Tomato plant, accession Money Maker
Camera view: horizontal (90 deg, fisheye); turntable rotation: 120 degrees
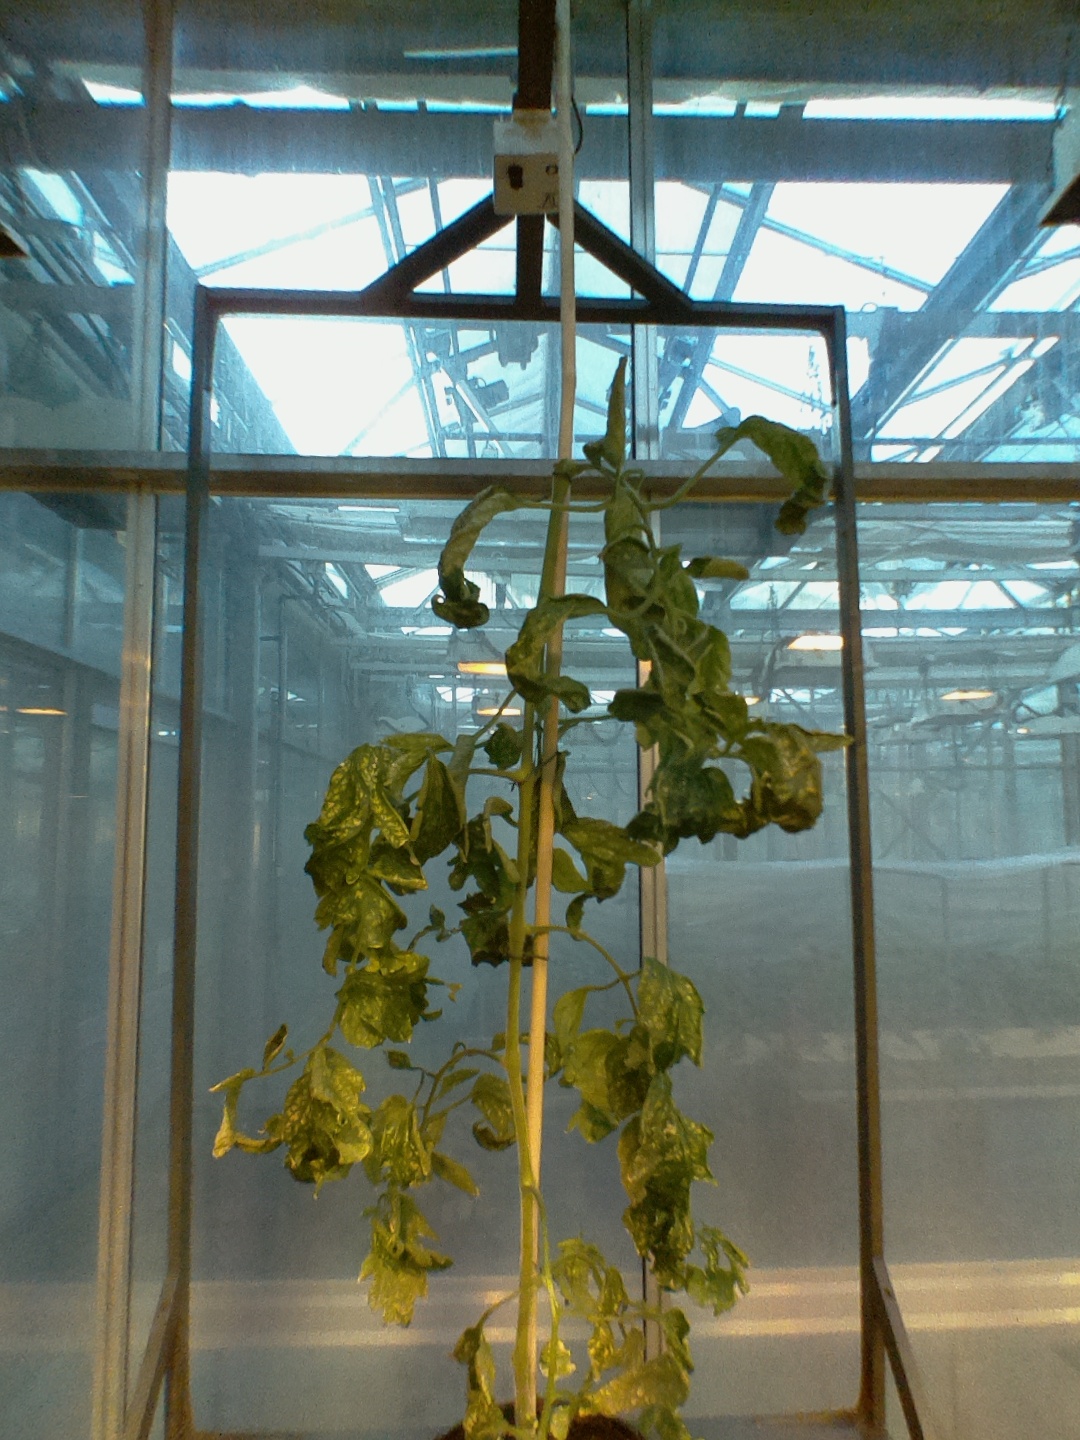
BBCH growth stage 52: 2 inflorescences visible